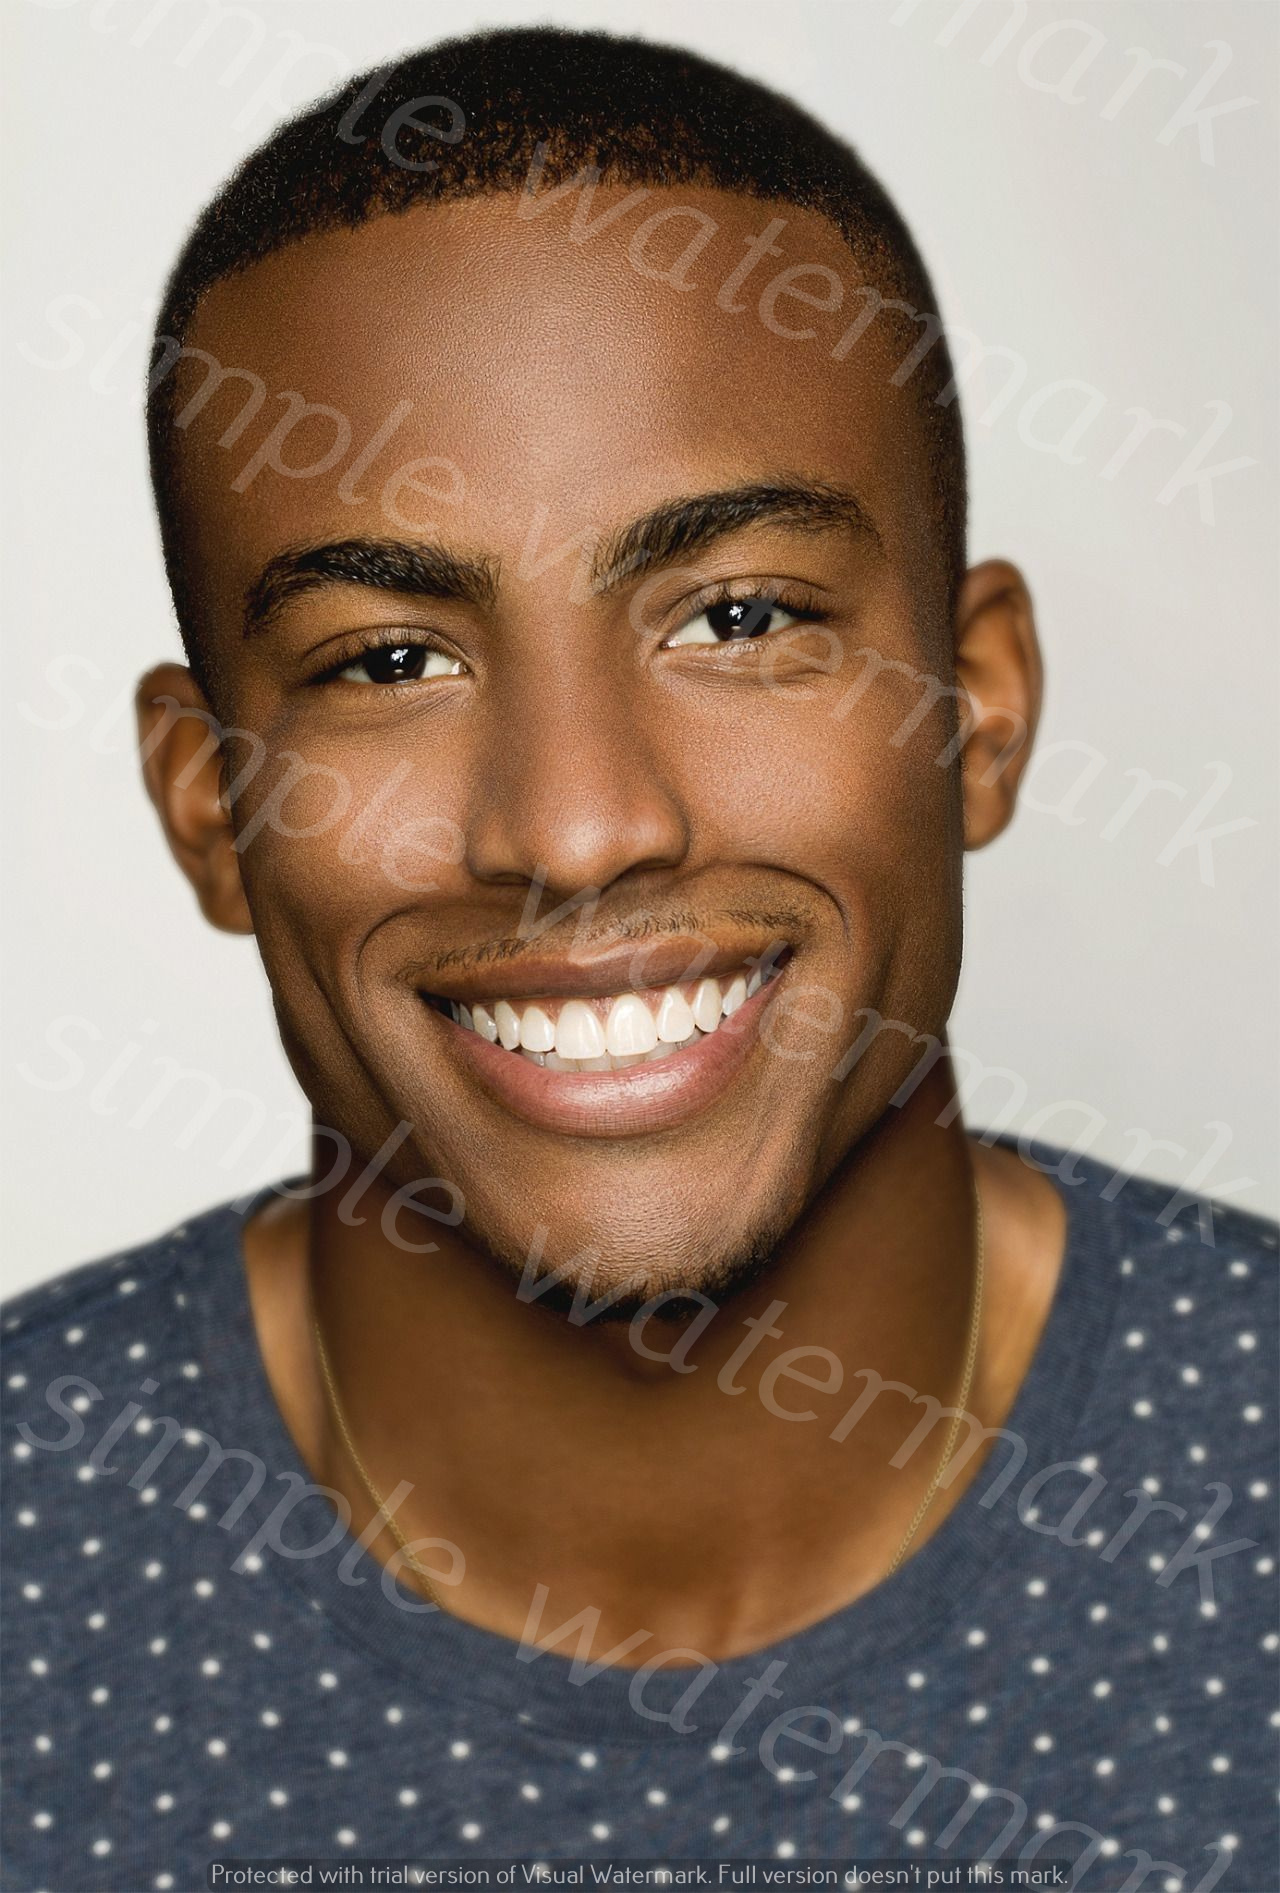
Label: Watermark